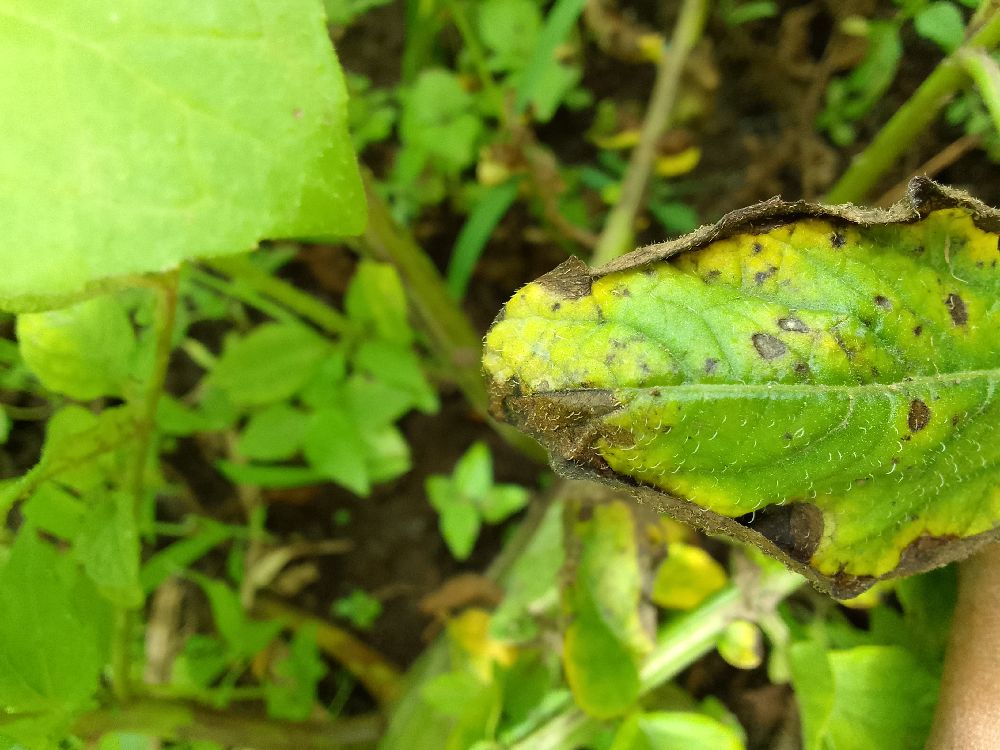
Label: Early blight